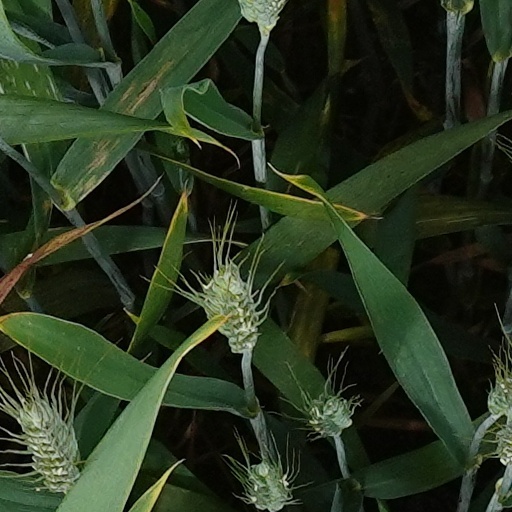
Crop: wheat